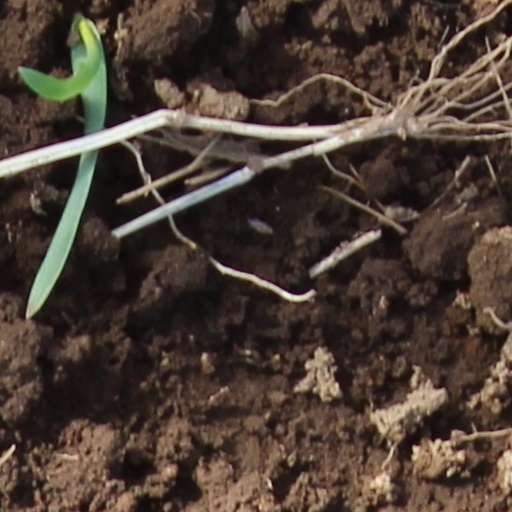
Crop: wheat